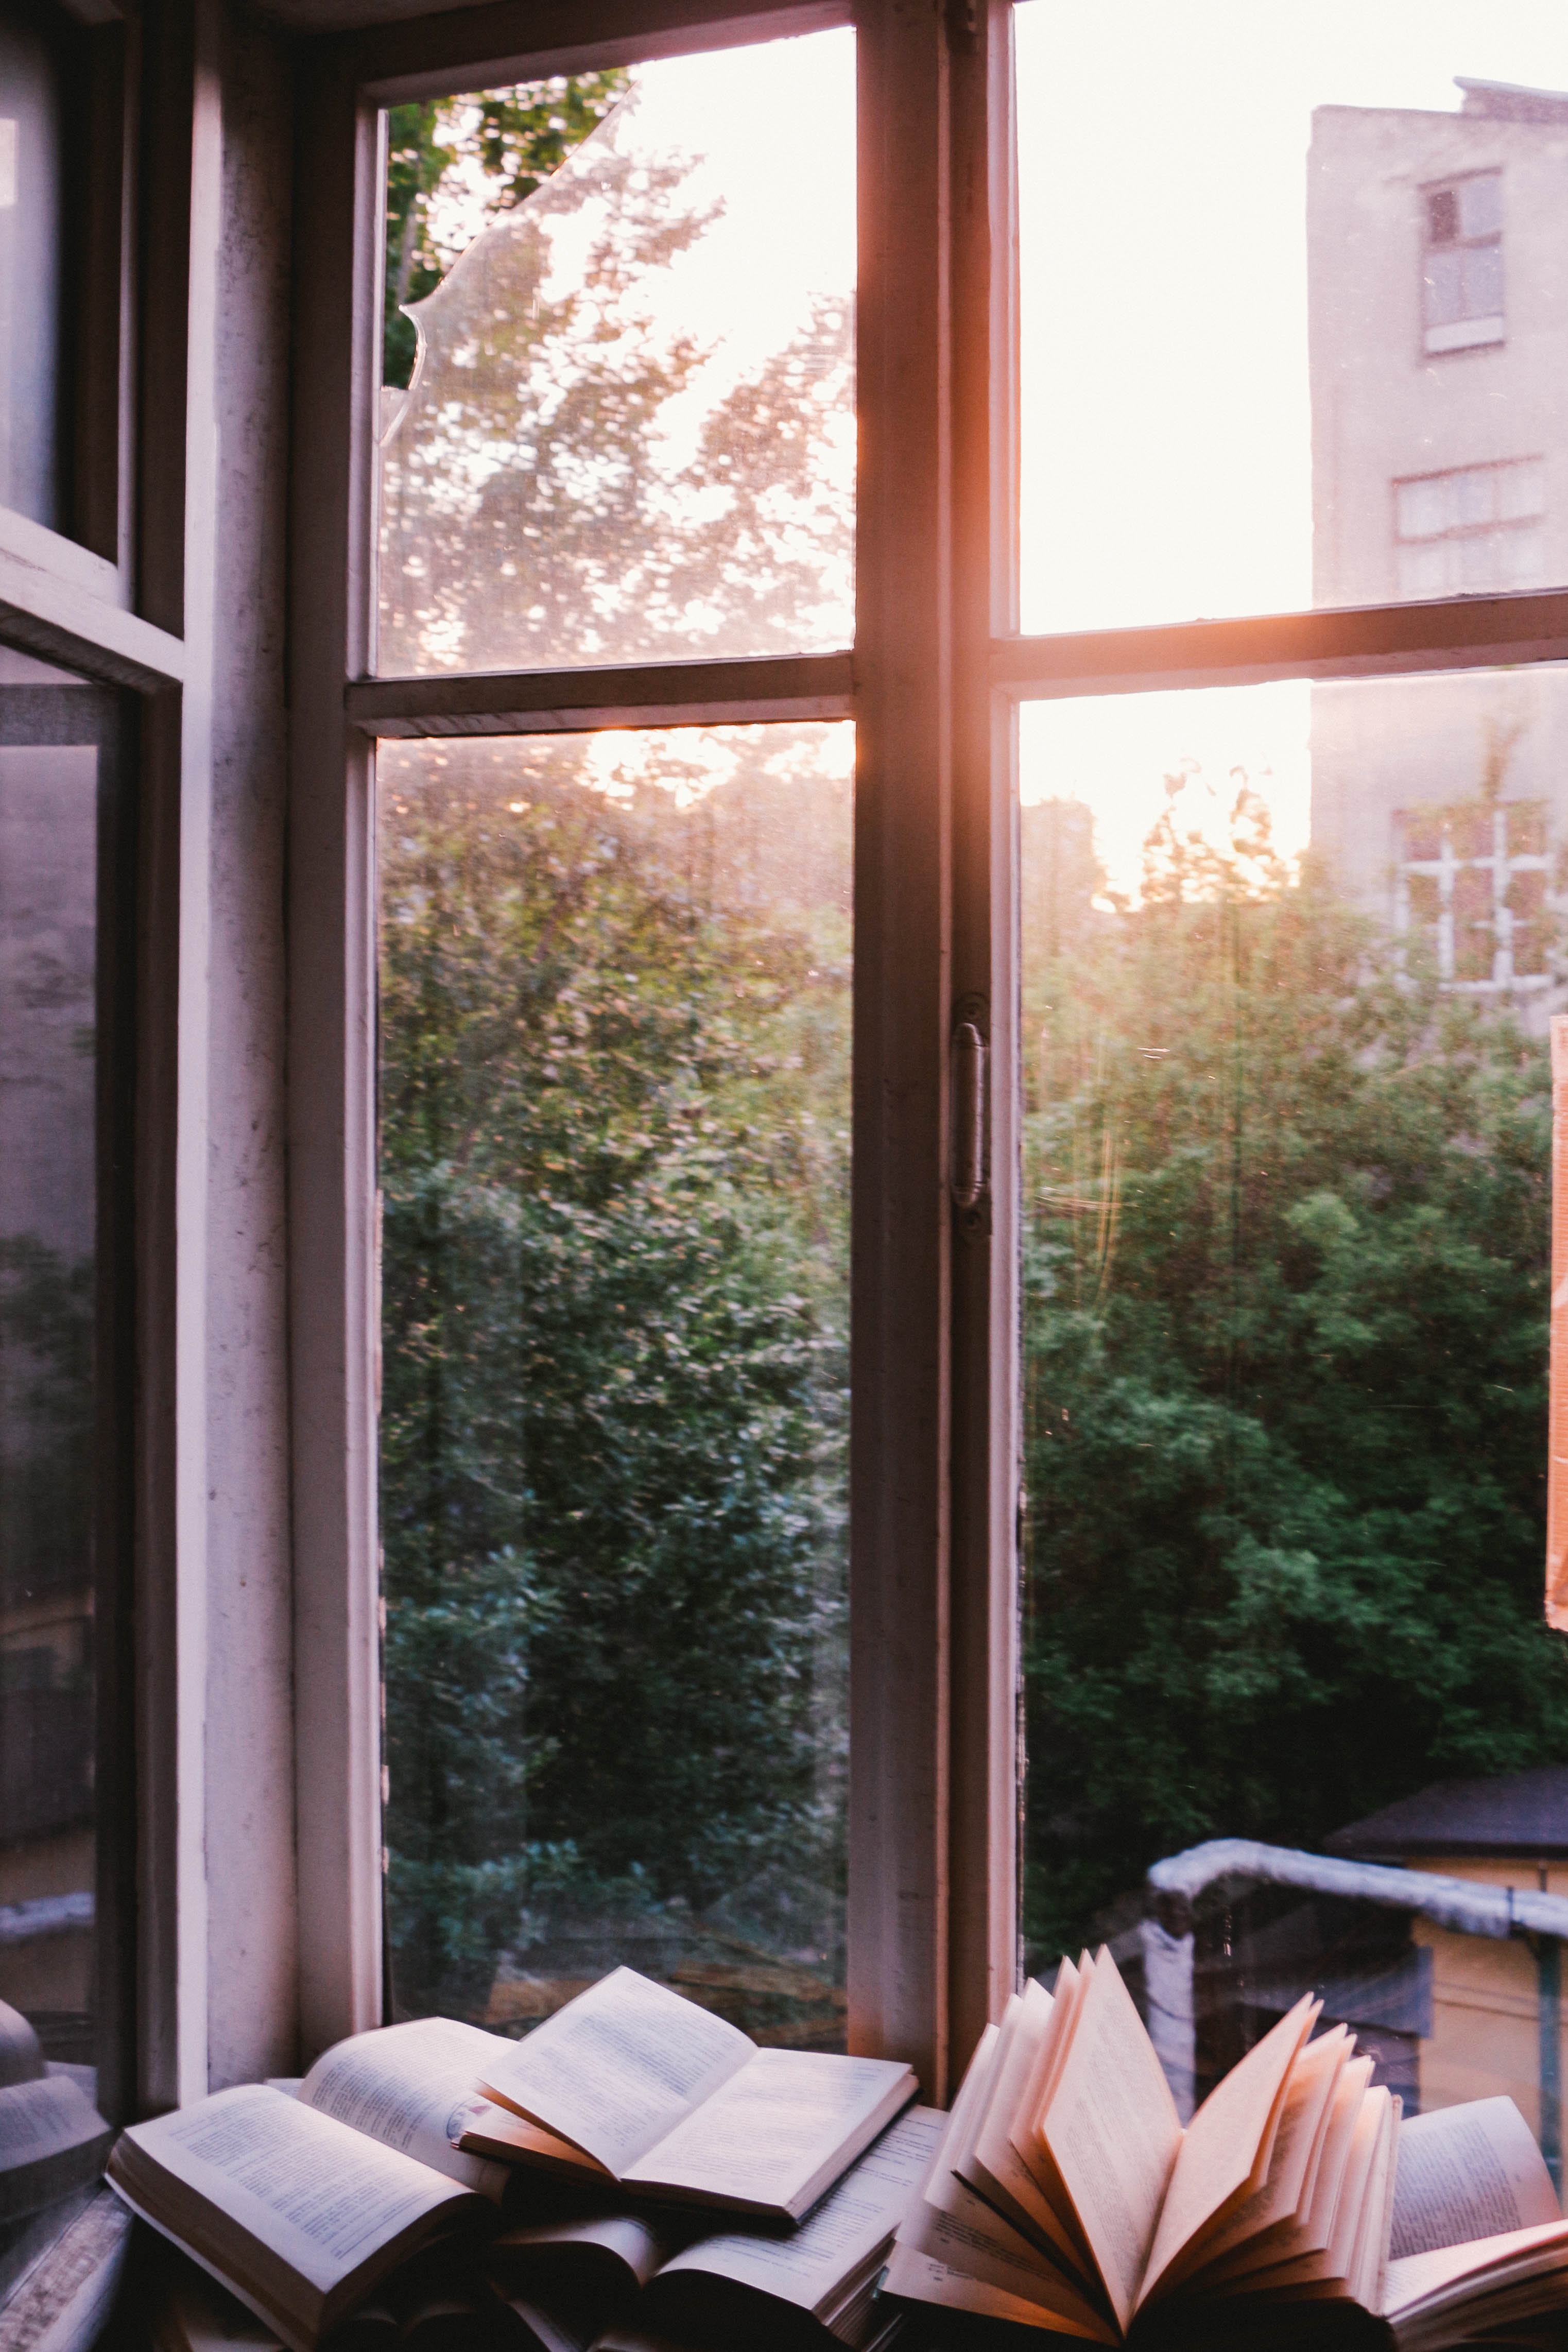
house, window, home, lighting, door, interior design, window covering, window treatment